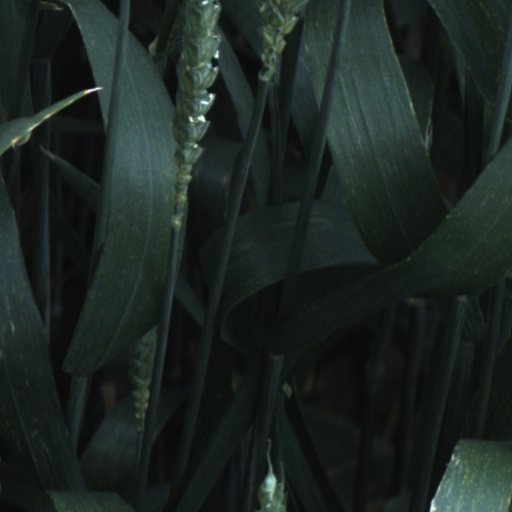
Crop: wheat